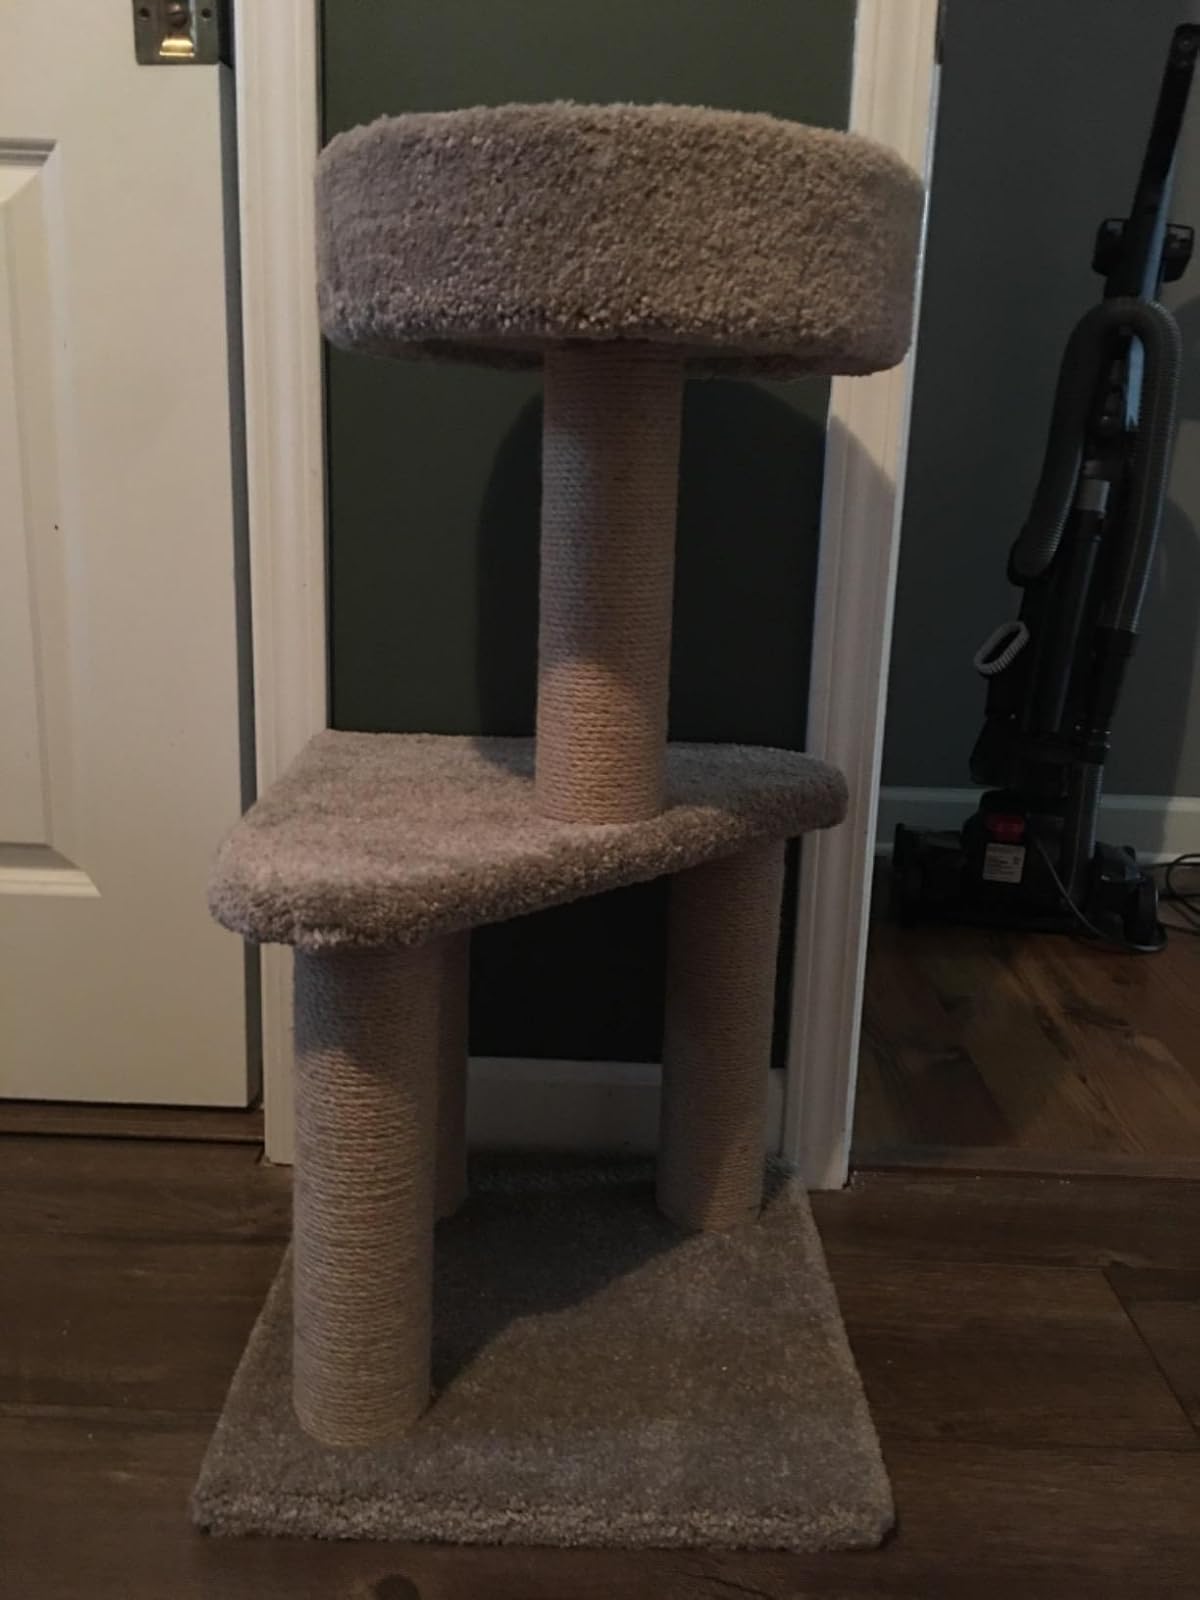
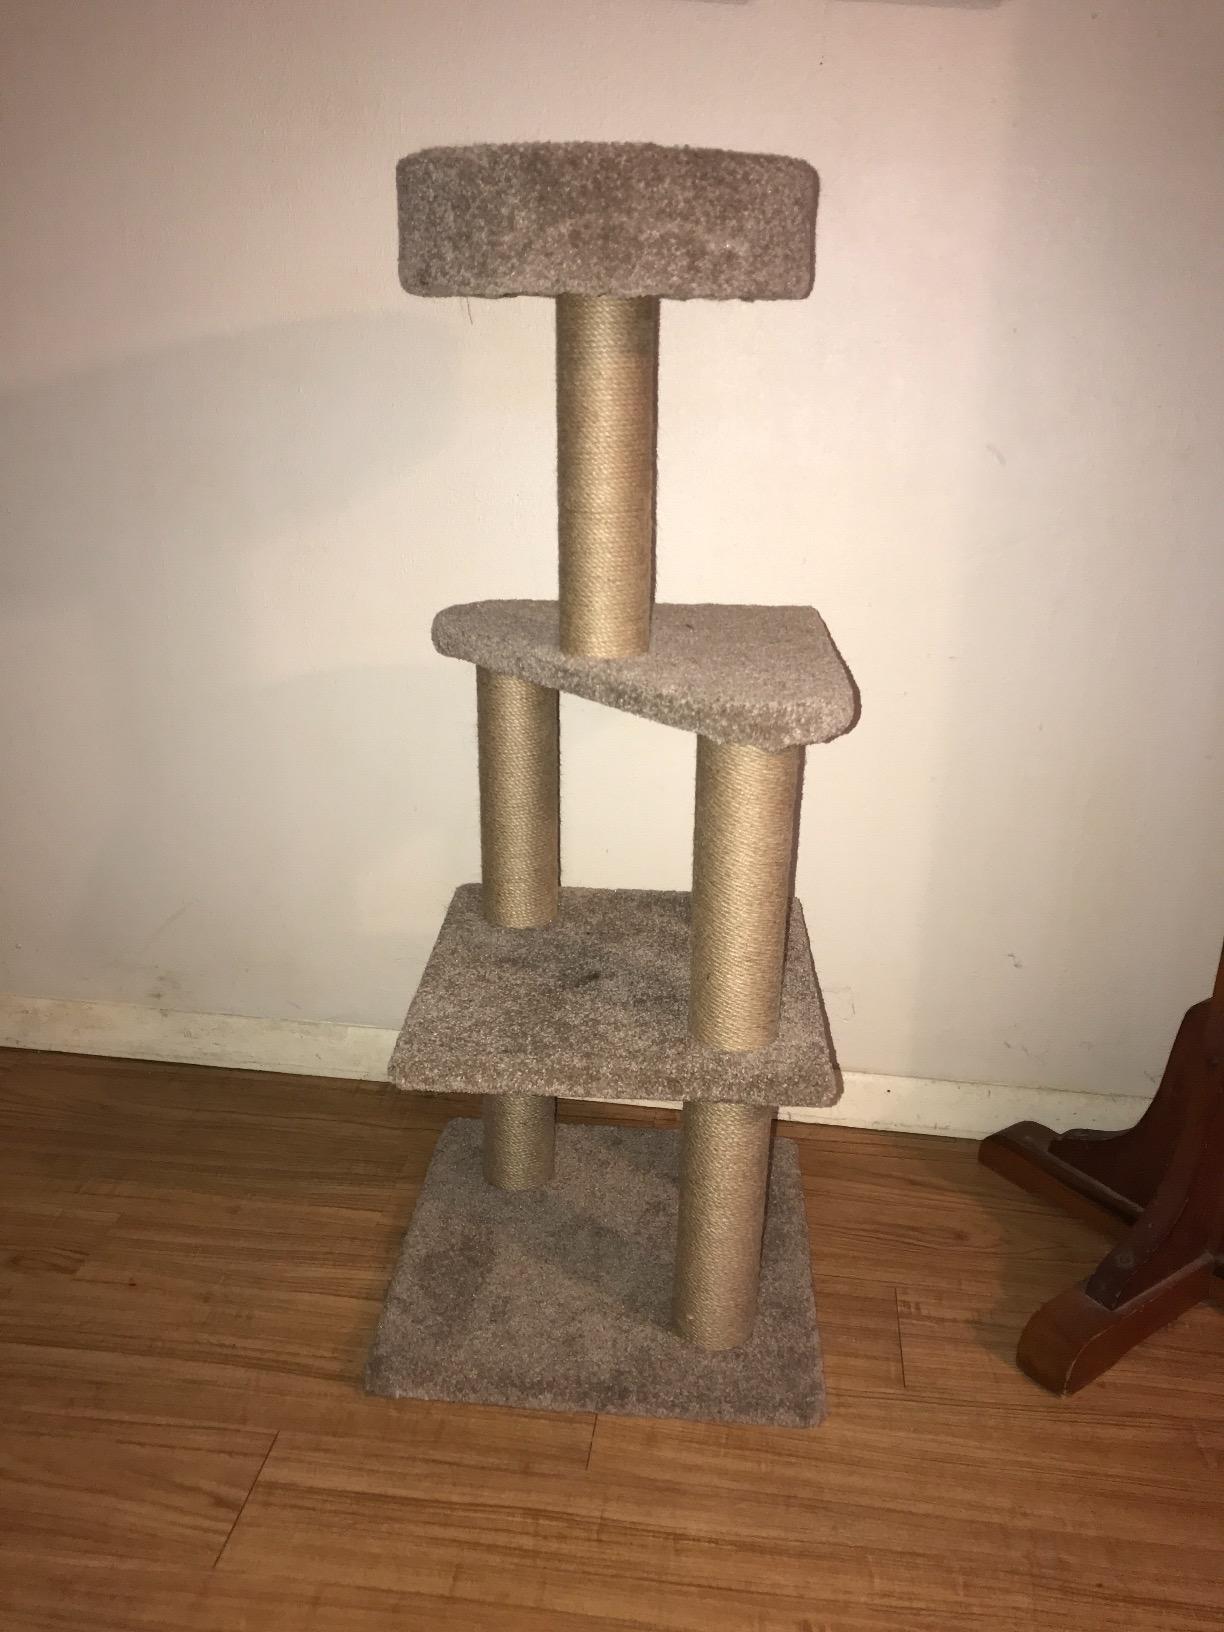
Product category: items_cat tree
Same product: no